Abe Lincoln in Illinois (play)

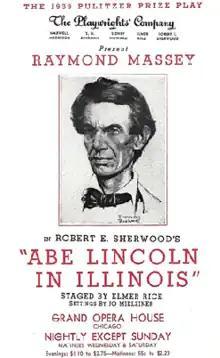
Flyer for the play's Chicago run, 1940

The play was critically acclaimed for its original 1938 run. The "Herald Tribune's" reviewer, Richard Watts Jr., called it "Not only the finest of modern stage biographies, but a lovely, eloquent, endearing tribute to all that is best in the spirit of democracy." Burns Mantle of the "New York Daily News" called it "biographical drama with a soul", while Richard Lockridge of the "New York Evening Sun" described it as "a satisfying and deeply impressive play." The critic Brooks Atkinson called it Sherwood's "finest play" and commended it for furthering "the principles of American liberty" while still providing an honest presentation of Lincoln's formative years. It was awarded a Pulitzer Prize in 1939 by a majority vote of the prize jury, with the supporting jurors describing it as "a competent play by an experienced dramatist, with the chief figure movingly presented, with the minor characters done adequately and adroitly." Many critics highlighted Massey's performance for praise; his preparation was so meticulous and obsessive that the critic George S. Kaufman suggested that he would not be satisfied until he was assassinated.